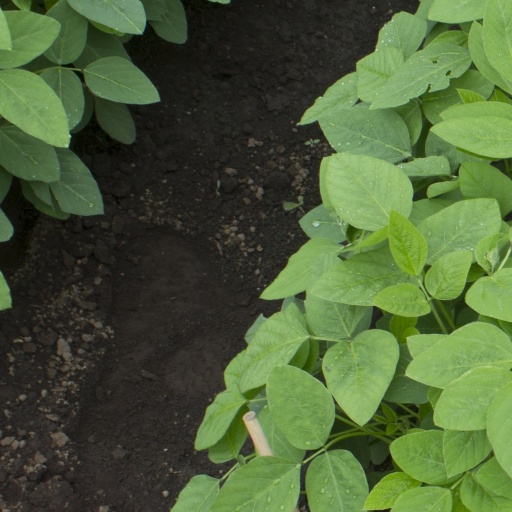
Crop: soybean